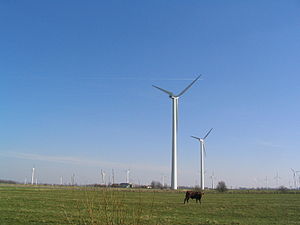
Kreis Dithmarschen / Økonomi / Energi
Vindmøller ved Poppenwurth